12th (Yorkshire) Parachute Battalion

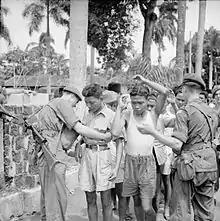
Men of the 12th Battalion, Parachute Regiment search suspects in Batavia during the operation to take control of all civil administration buildings in the city.

Following the war in Europe the battalion deployed with the 5th Brigade to Far East. The end of the war precluded any combat operations against Japanese forces. The brigade took part in the unopposed liberation of Malaya and Singapore. The battalion was then deployed to Malaya under the command of the 23rd Indian Infantry Division. In December 1945 the 23rd Indian Division and 5th Parachute Brigade successfully occupied civil administration buildings in Batavia, including all police stations. Many public officials were suspected of collaboration with the nationalist insurgents and were quickly interrogated and dismissed from the force.